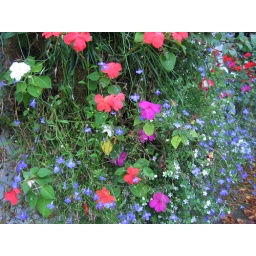
Many of the pubs in the Peaks had these spring-ish flower arrangements in hanging baskets flanking the front door.